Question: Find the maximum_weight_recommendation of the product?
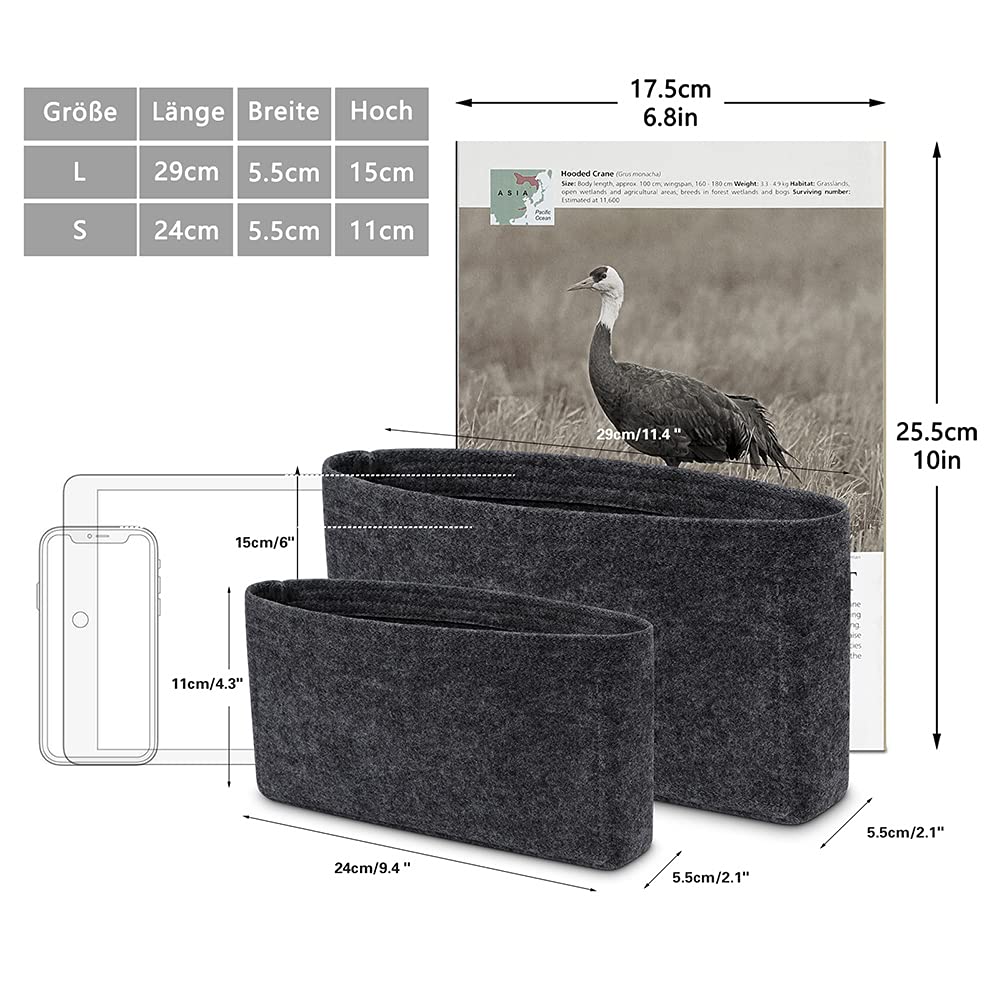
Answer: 49.0 kilogram